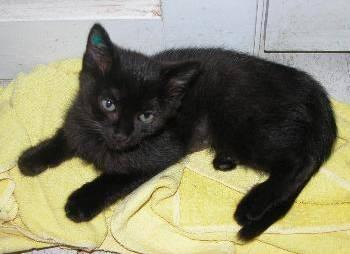
cat